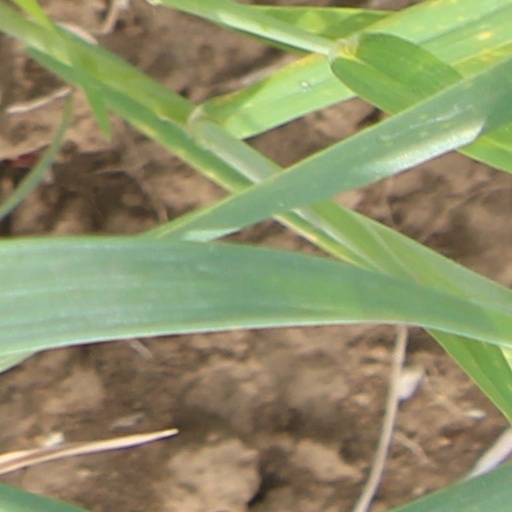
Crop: wheat